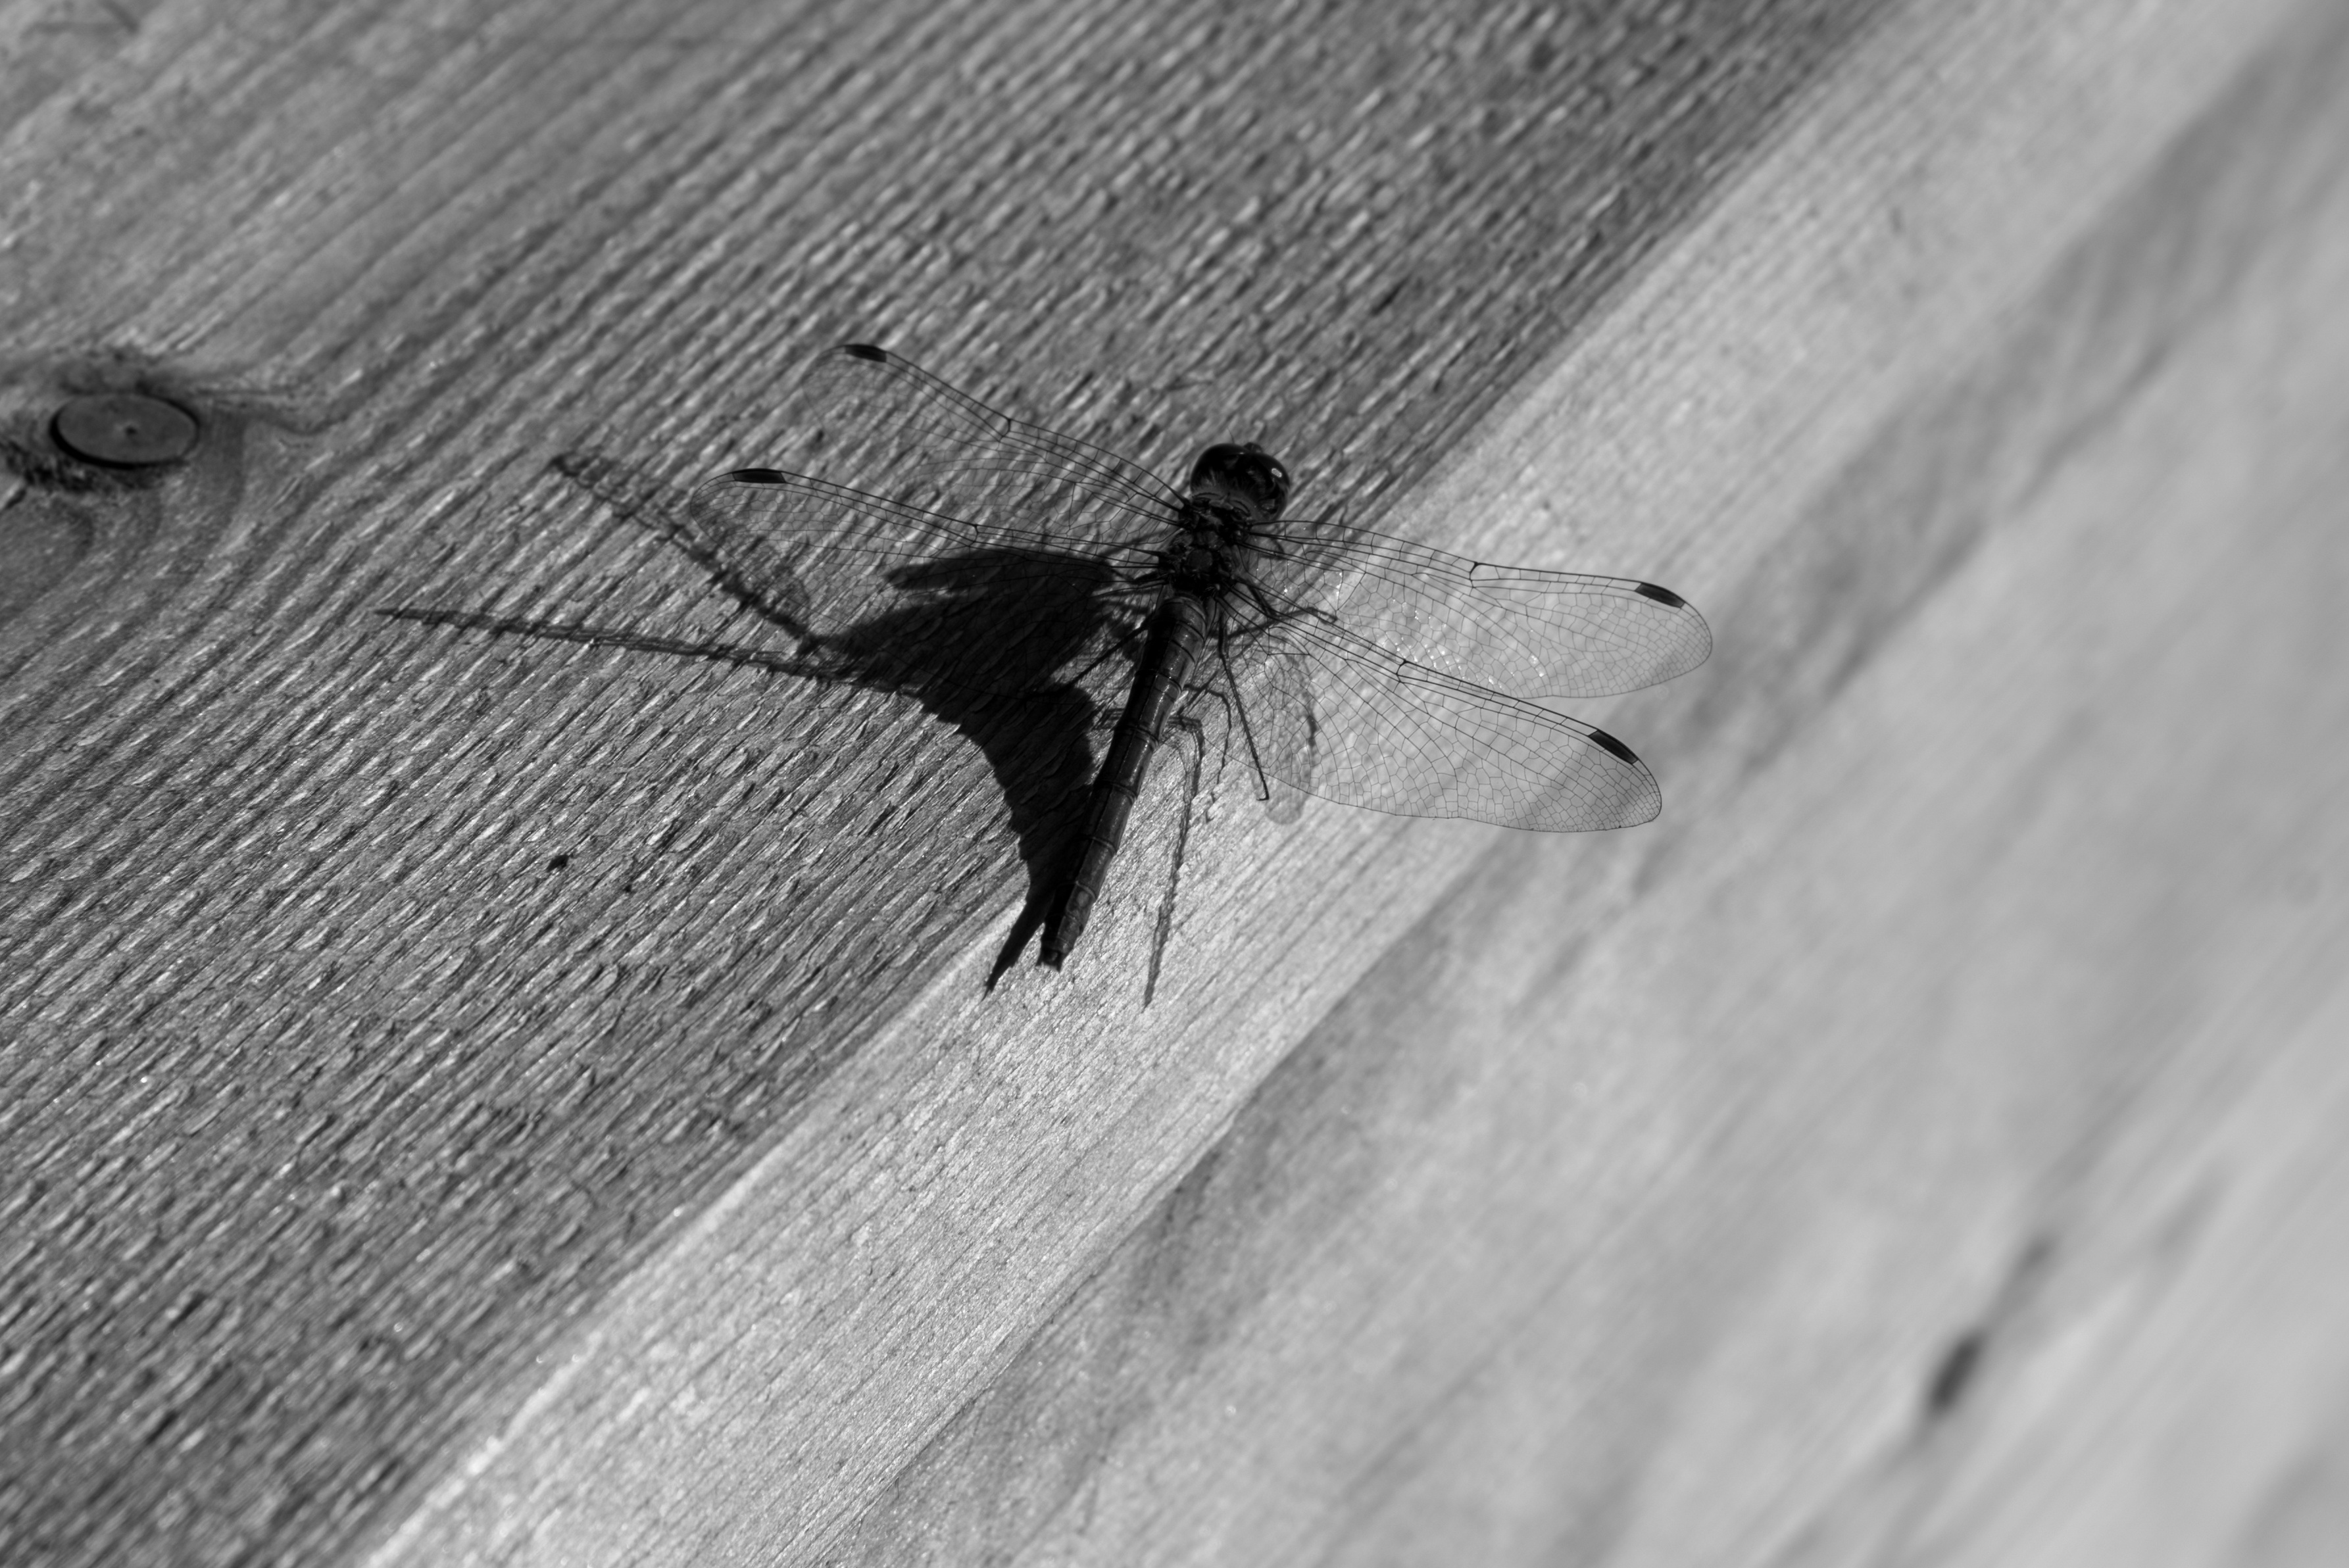
wing, black and white, wood, white, photography, leaf, fly, line, insect, shadow, black, monochrome, fauna, black white, invertebrate, close up, bank, mosquito, macro photography, monochrome photography